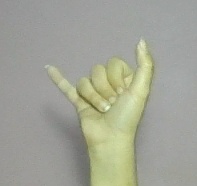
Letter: ya